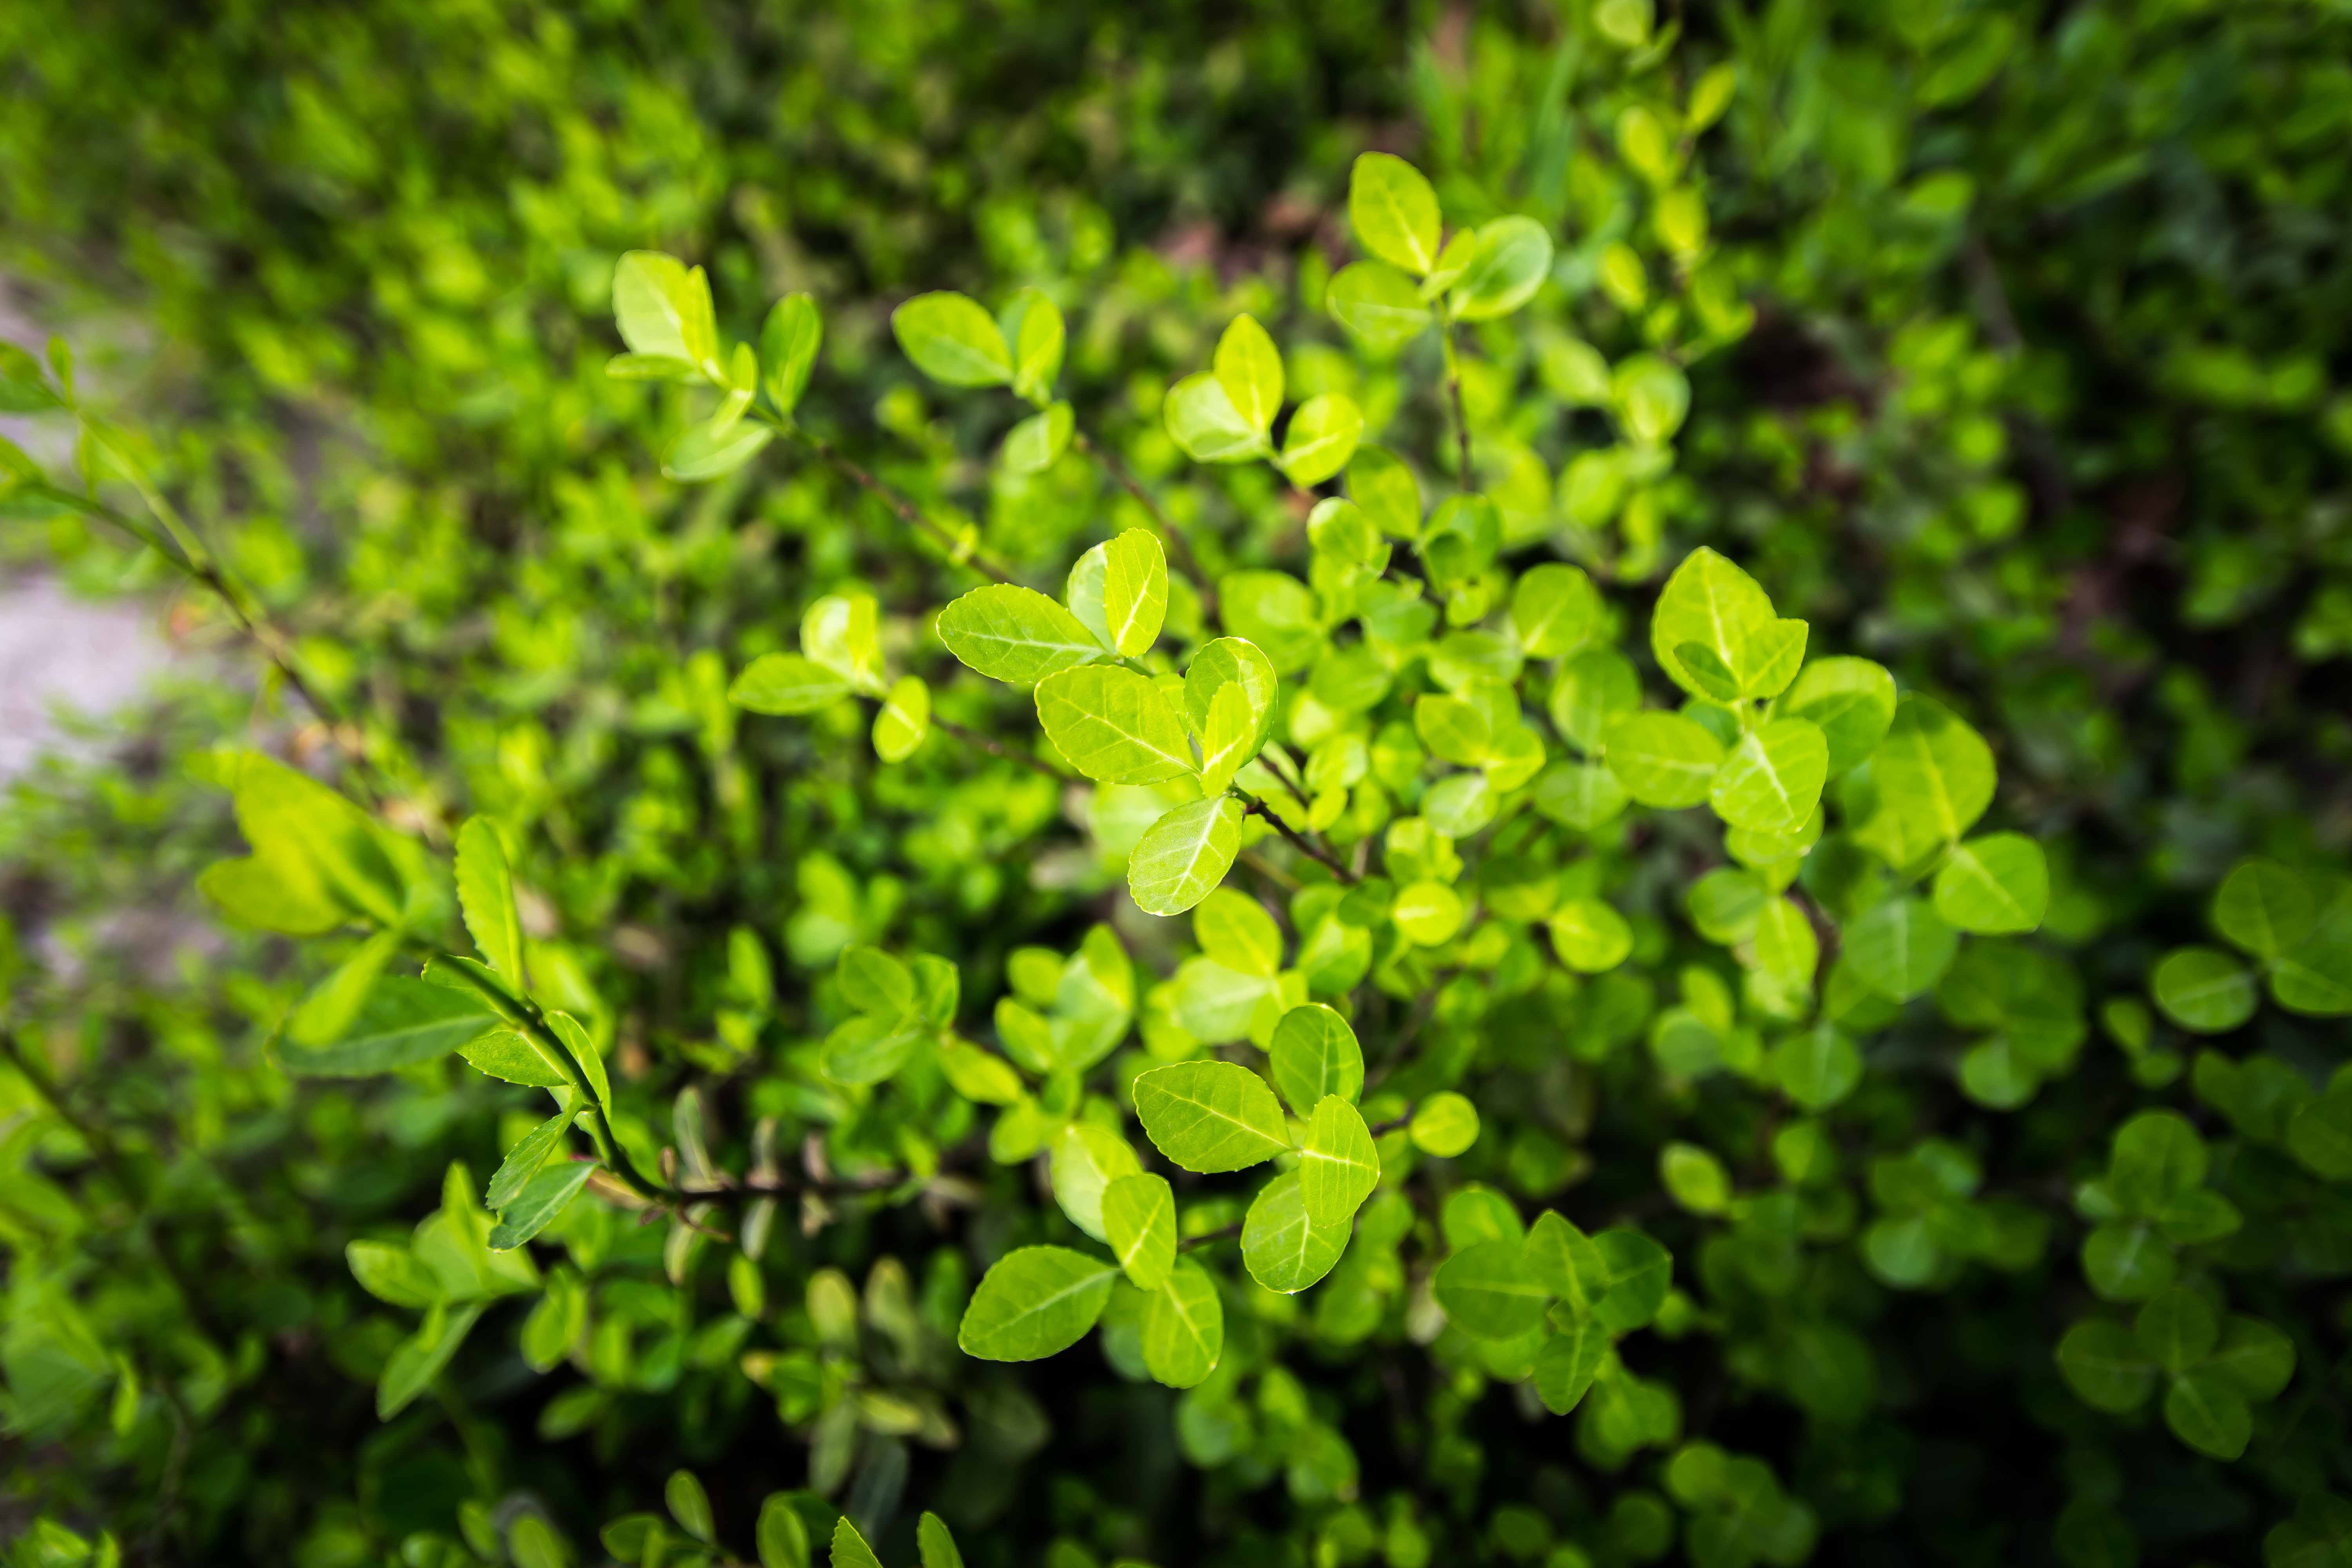
tree, plant, leaf, flower, green, herb, produce, botany, shrub, flowering plant, flowers and plants, green plants, woody plant, land plant